Come Like Shadows

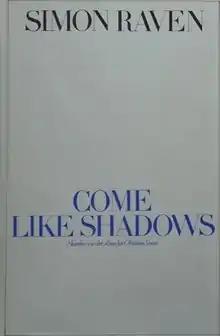
First edition (publ. Blond & Briggs)

Come Like Shadows is Volume VIII of the novel sequence "Alms for Oblivion" by Simon Raven, published in 1972. It was the eighth novel to be published in The "Alms for Oblivion" sequence and is also the eighth novel chronologically. The story takes place in Corfu.